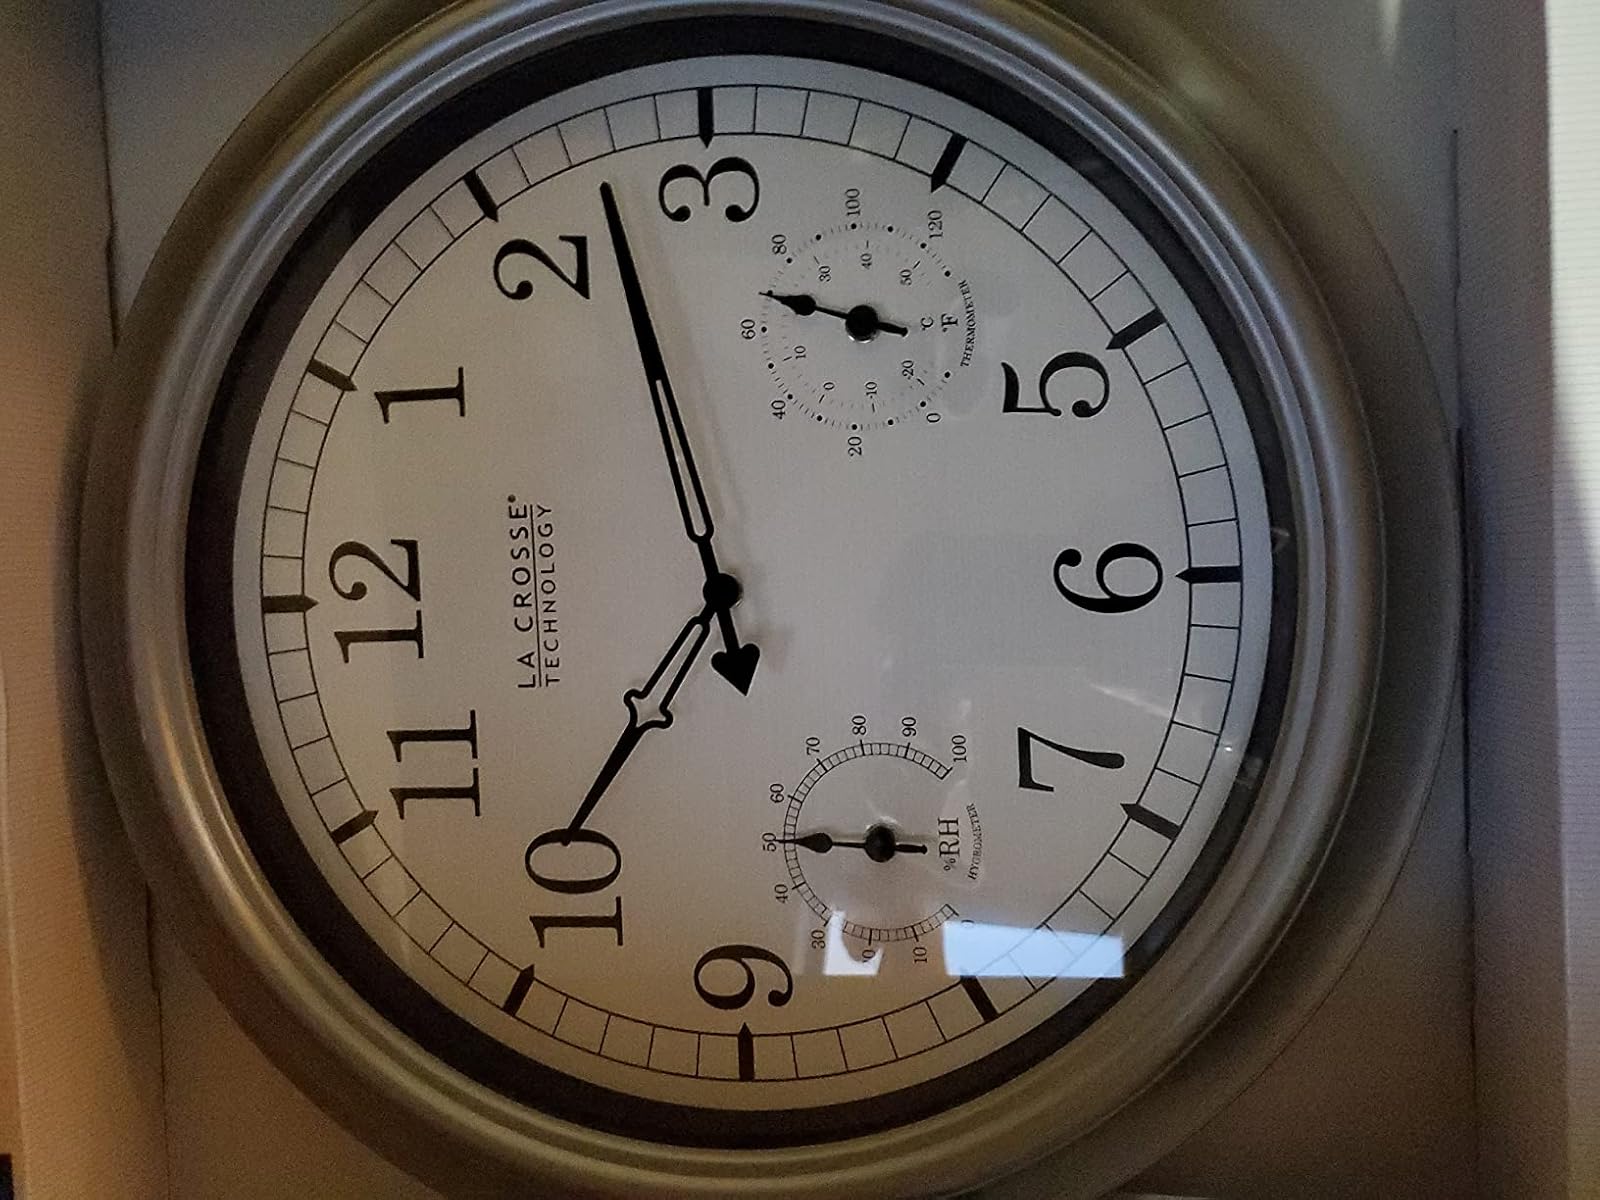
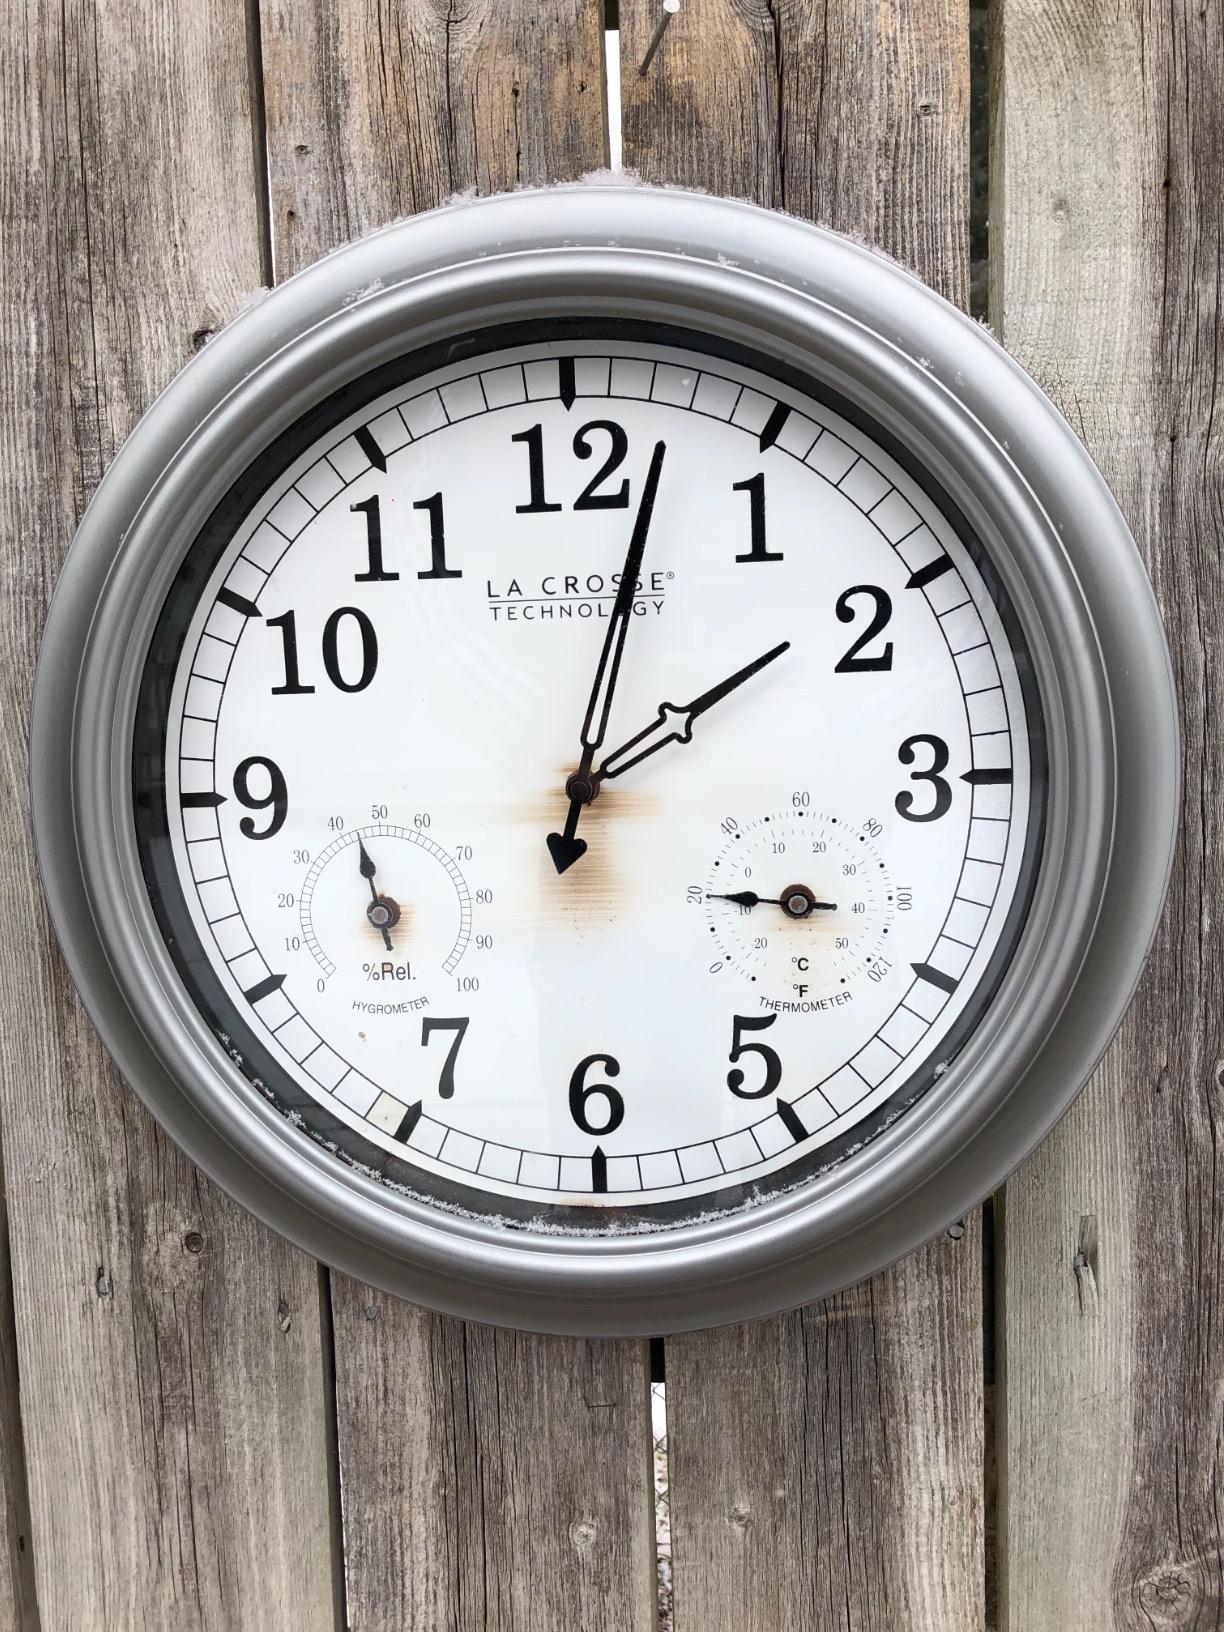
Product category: clock
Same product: yes